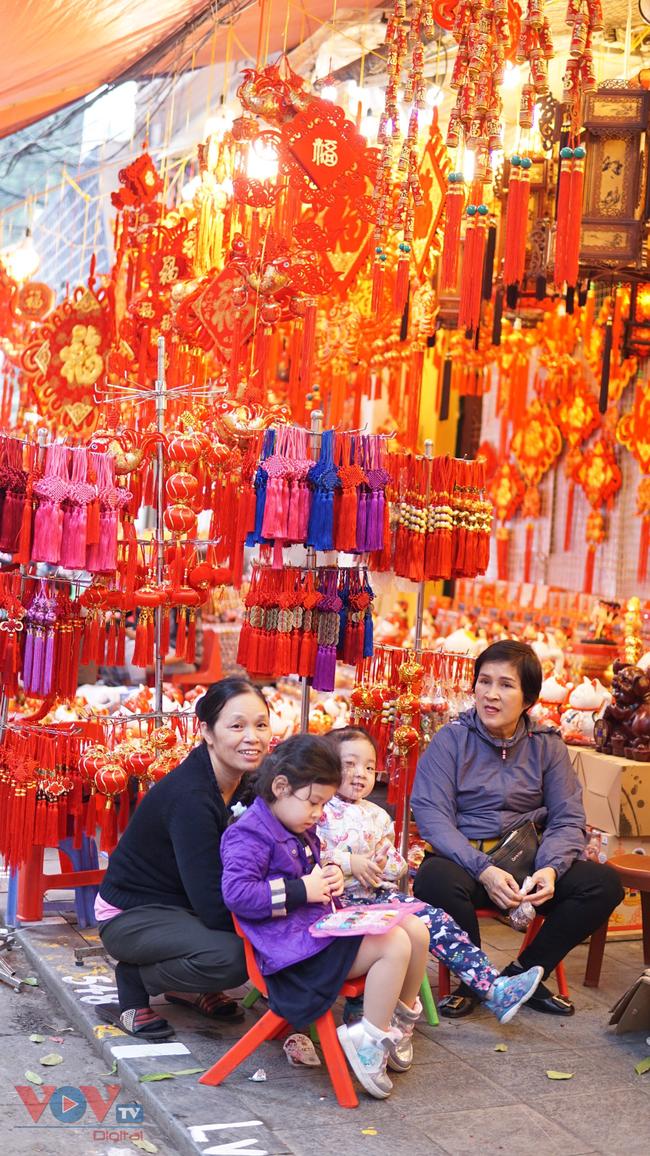
ở phía dưới những món đồ trang trí tết có sự xuất hiện của một nhóm người